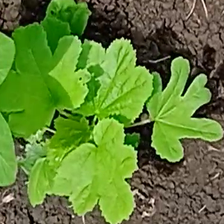
Weed species: Little_Mallow(Malva parviflora)